Fort Tigné

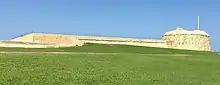
The fort's left flank and keep as seen from its glacis

The fort first saw use during the French invasion of Malta in June 1798. At the time, it was commanded by the Bavarian knight Joseph Maria von Rechberg, and had a garrison made up of men from the "Cacciatori", who were a volunteer chasseur light infantry regiment, as well as some bombardiers from the ship "San Zaccharia" and some Maltese militia. Fort Tigné was armed with 28 guns and 12 mortars as follows, but only 15 of the guns were serviceable: